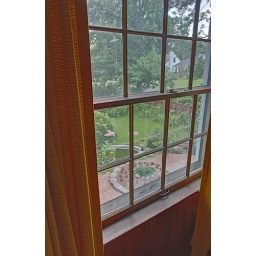
The house where I grew up, in Affton, Missouri, USA - boys' bedroom, view out window